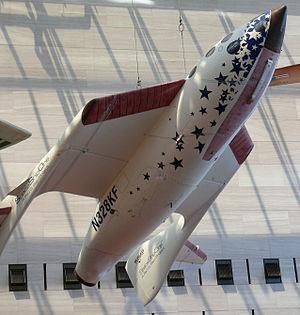
SpaceShipOne dans le National ,Air and Space Museum, Washington DC Le SpaceShipOne (Vaisseau Spatial 1) est le premier avion expérimental privé américain ayant volé dans l'espace à plus de 100 km d'altitude, c'est-à-dire au delà de l'atmosphère terrestre